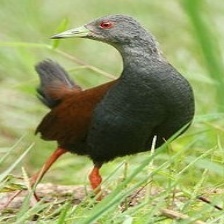
Species: BLACK TAIL CRAKE
Scientific name: AMAURORNIS BICOLOR